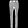
Label: Trouser